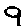
Label: 9